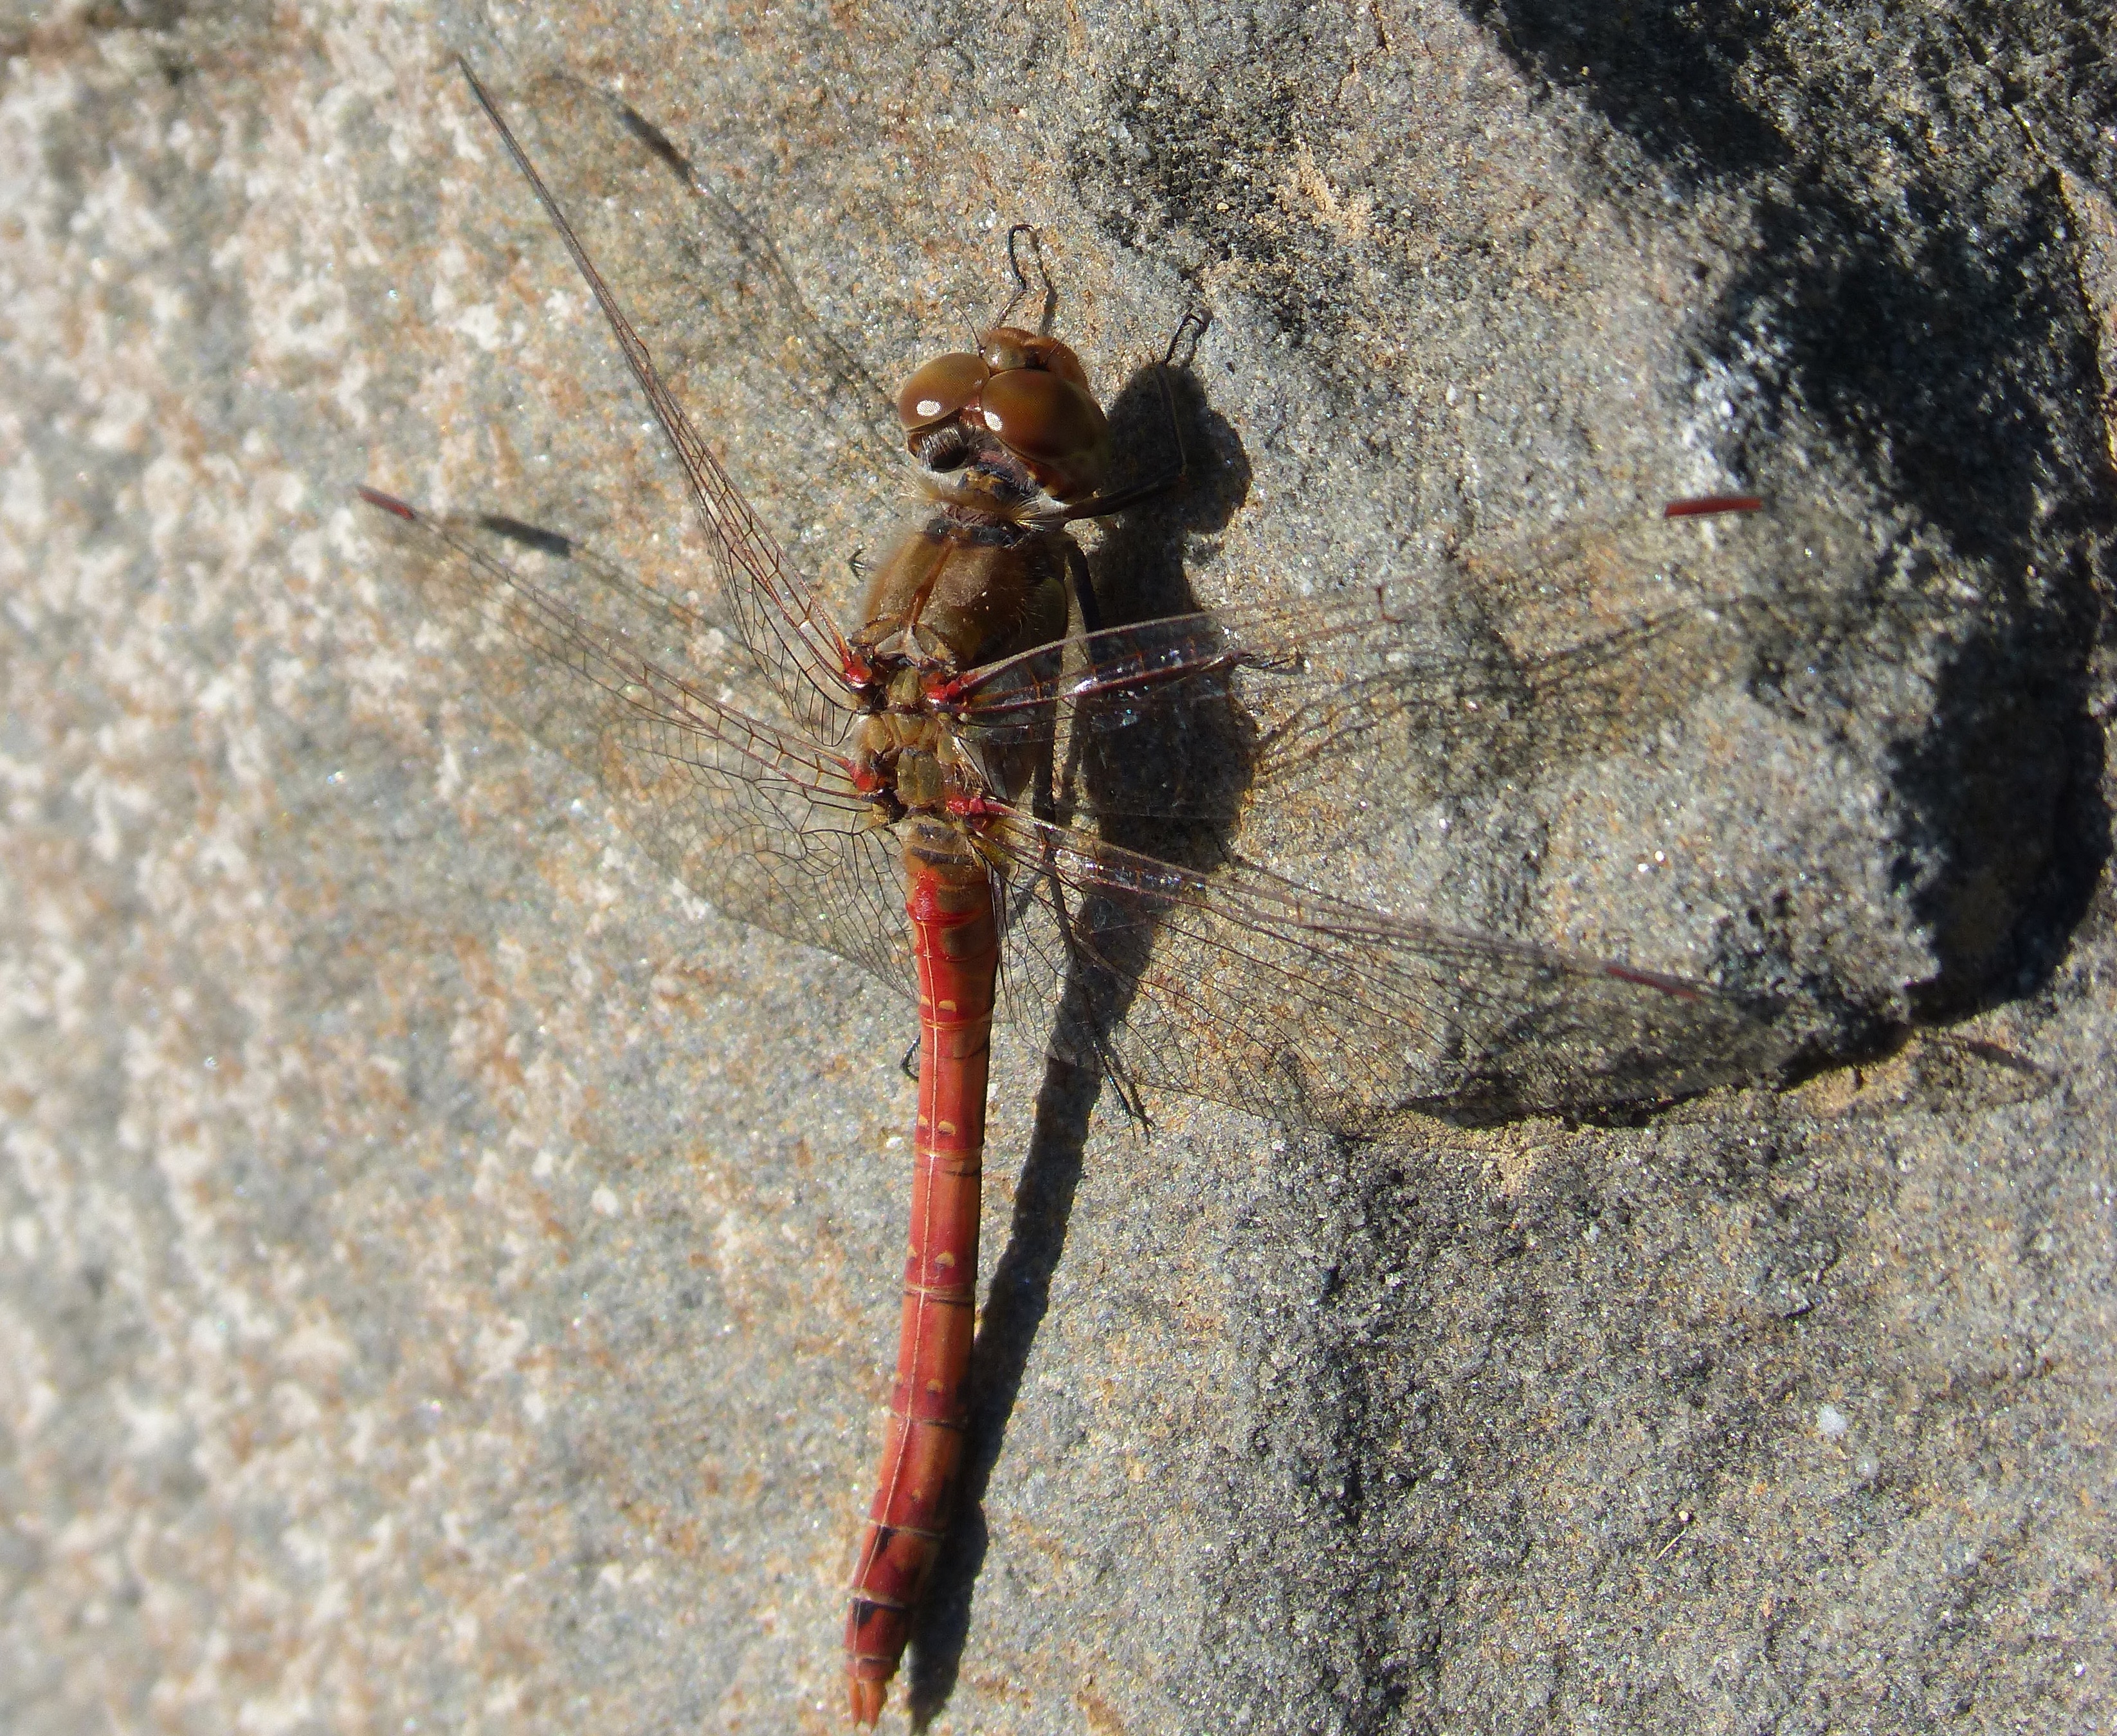
rock, insect, fauna, invertebrate, dragonfly, detail, pest, arthropod, winged insect, red dragonfly, annulata trithemis